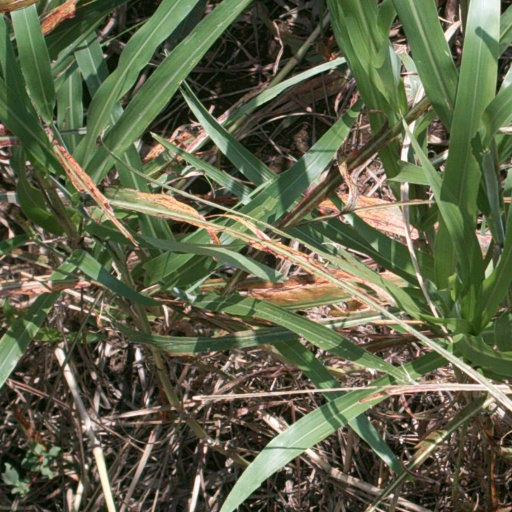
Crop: sorghum